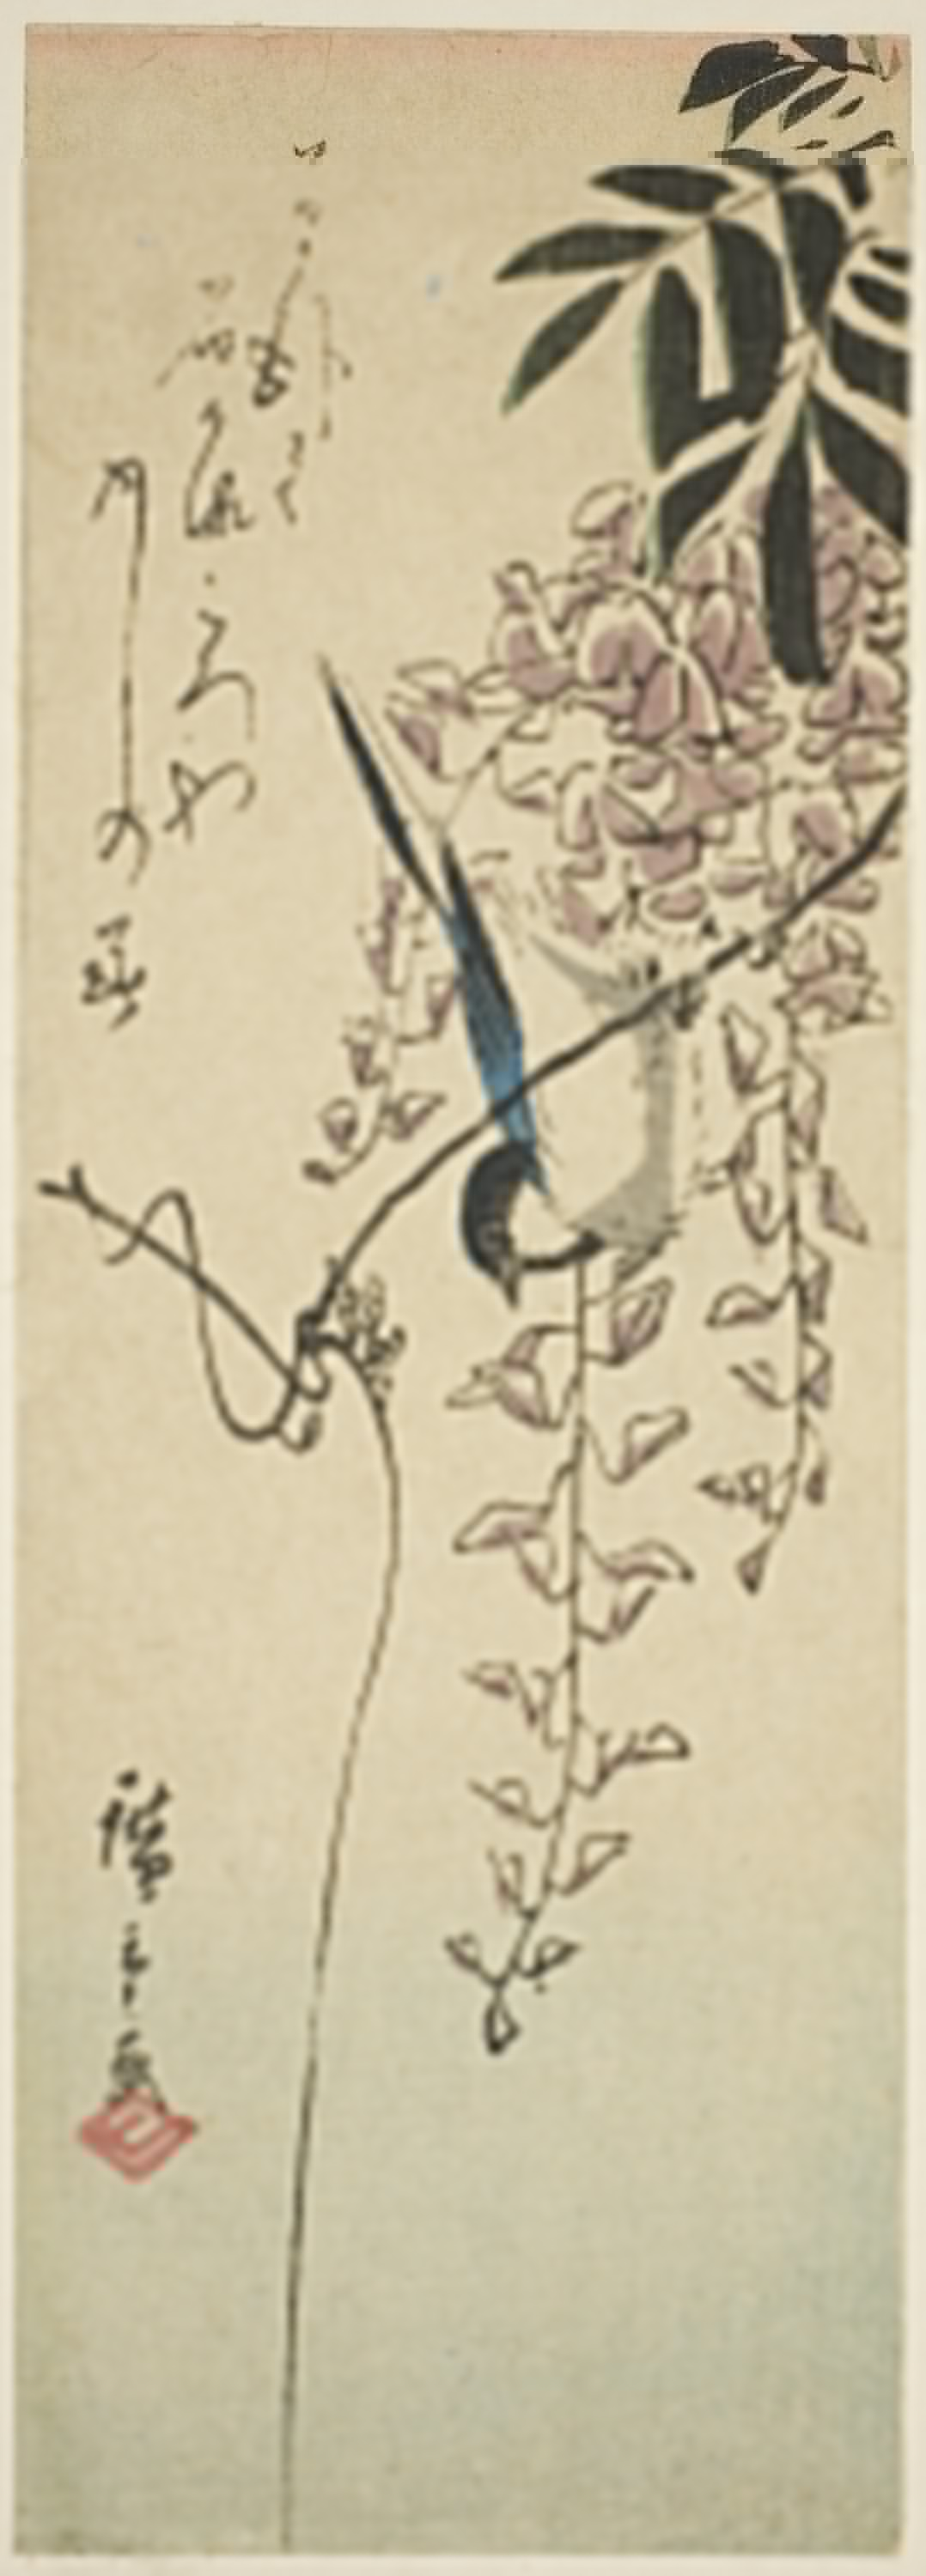
Chicago Museum, Asian Art, Bird on wisteria, Utagawa Hiroshige